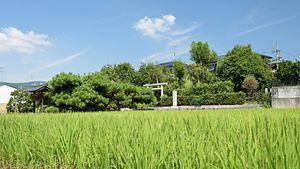
Heguri est un bourg situé dans le district d'Ikoma de la préfecture de Nara au Japon.